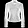
Label: Coat